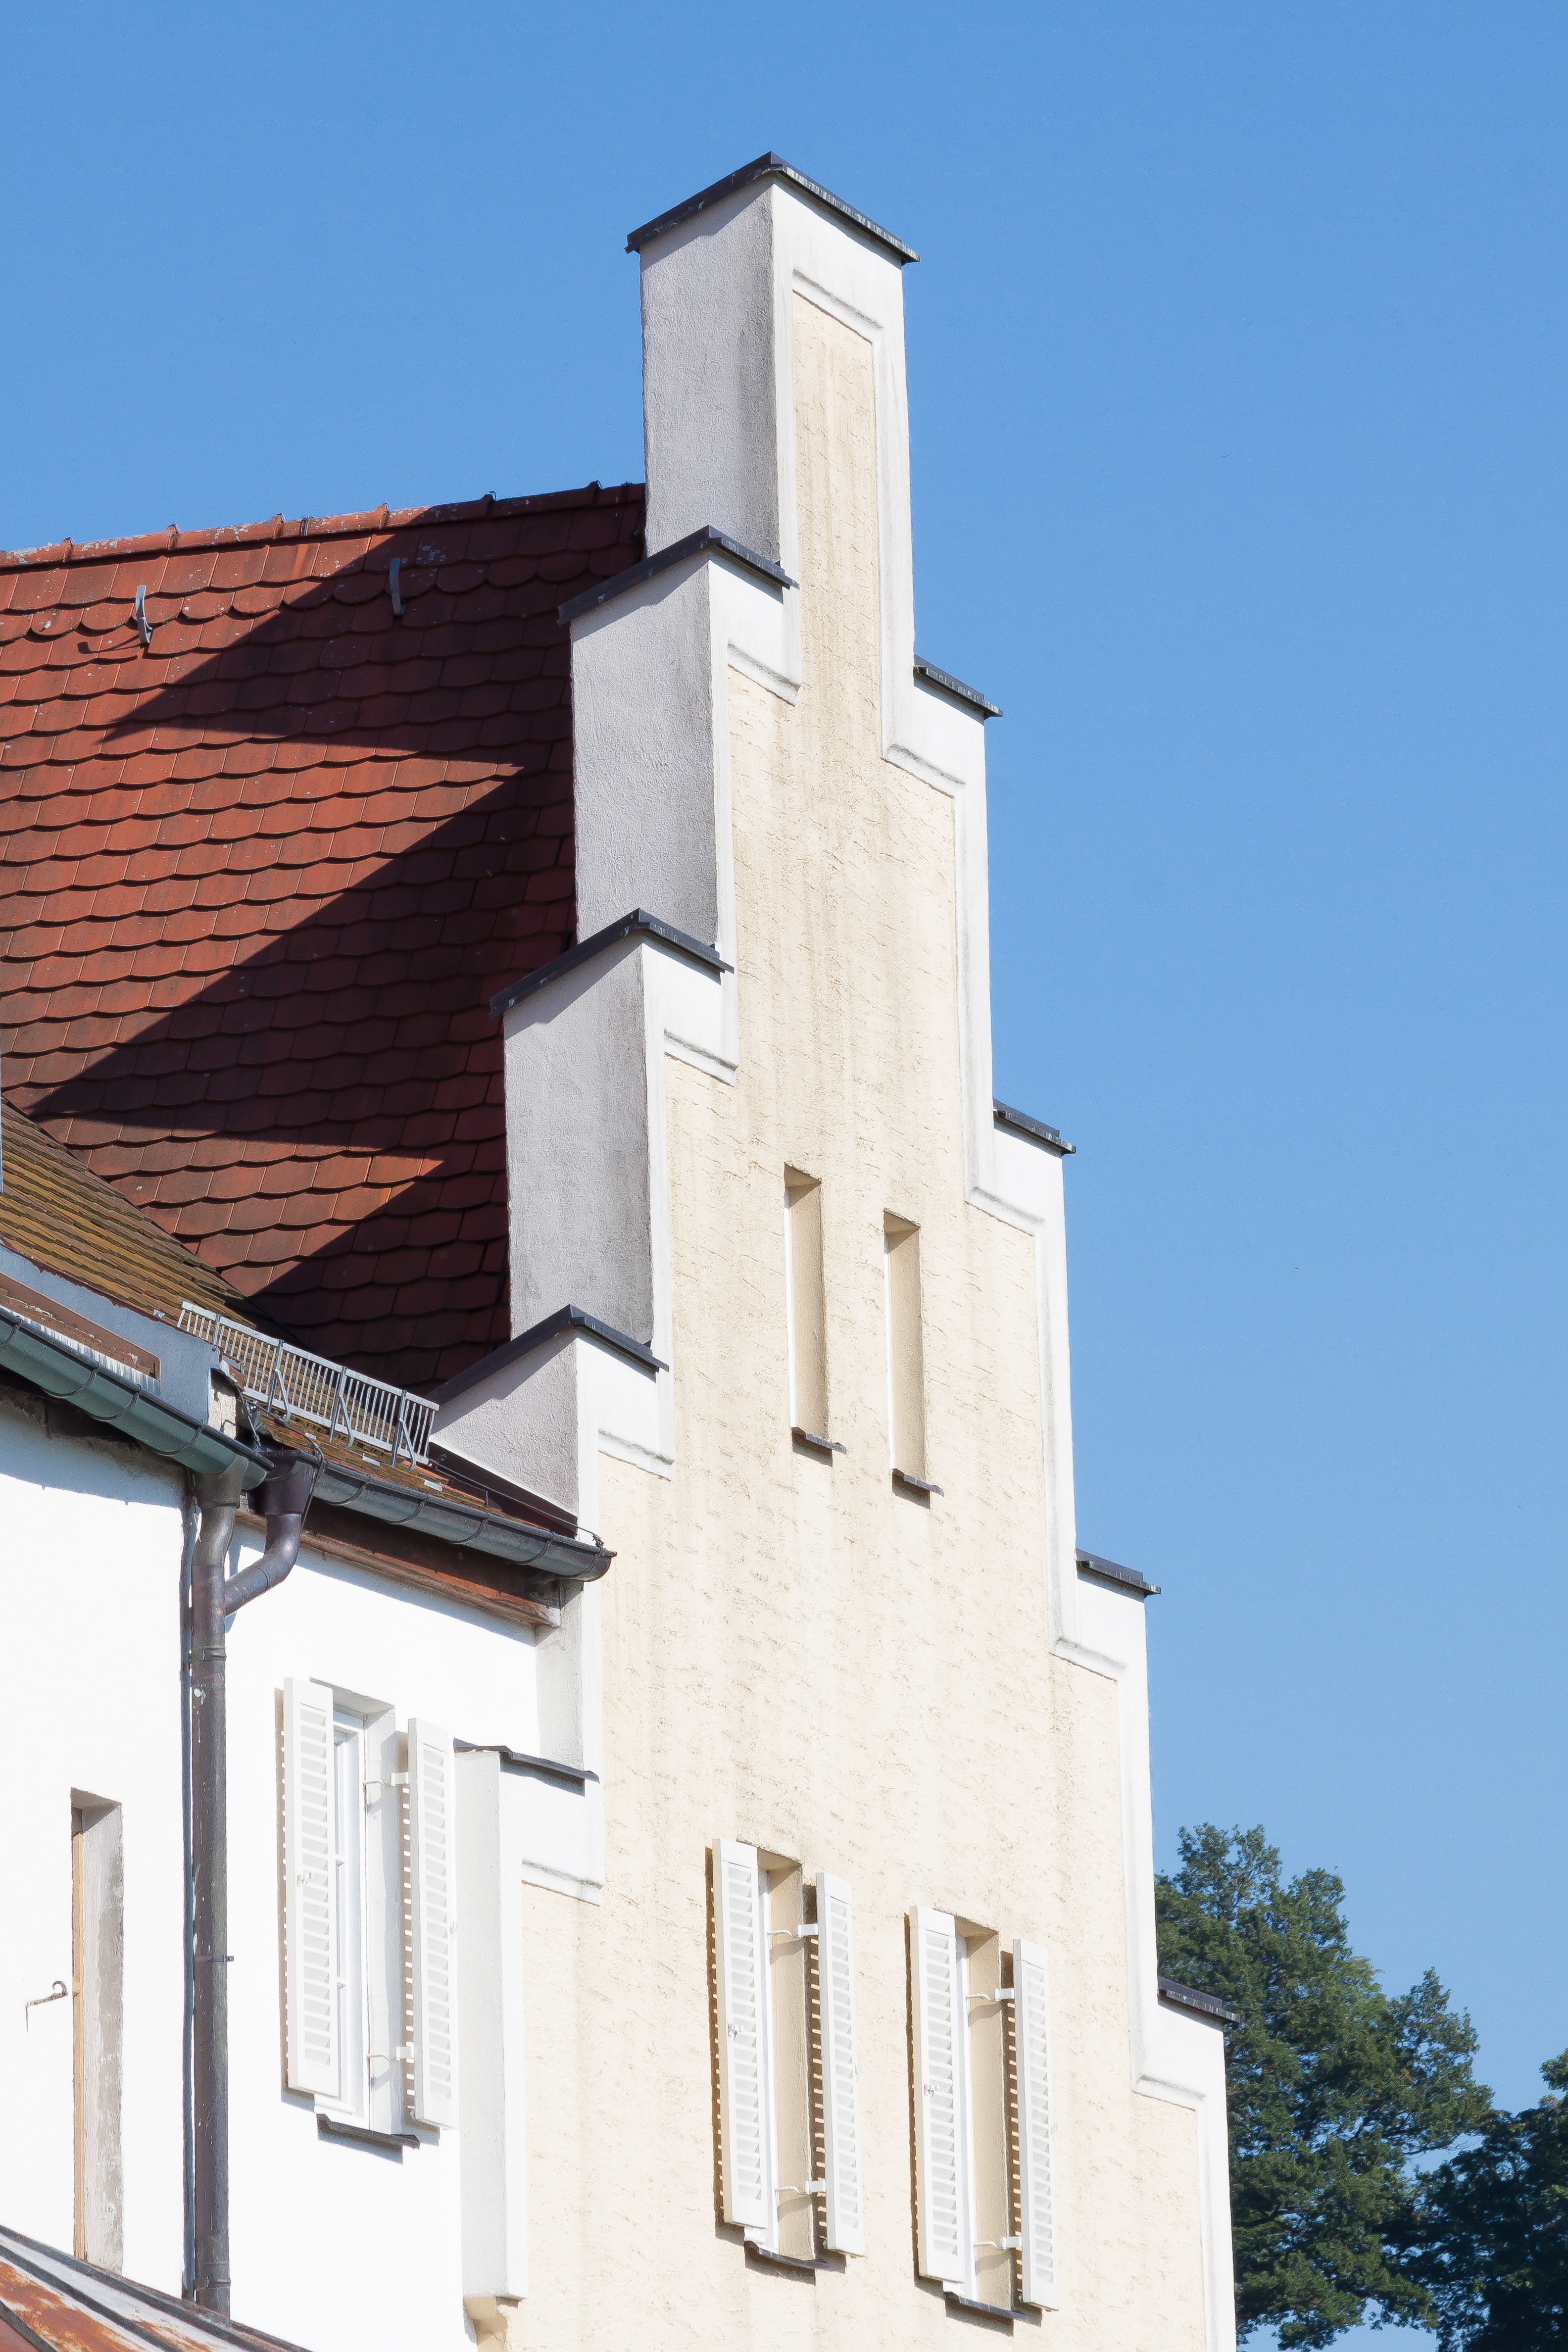
architecture, sky, window, roof, building, wall, tower, castle, landmark, facade, church, tower block, place of worship, bell tower, shutters, steeple, wasserburg